Daniel Alonso Rodríguez

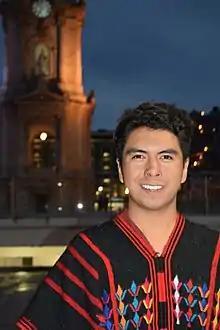
Daniel Alonso Rodríguez Pérez

Daniel Alonso Rodriguez is a human rights activist in Mexico, who was nominated for the Nobel Peace Prize in 2017. At that time, he was only nineteen years old (same age as Malala Yousafzai when she won), and a law student at the Monterrey Institute of Technology and Higher Studies, Hidalgo campus. His nomination was made by one of his professors, Juan Gabriel Zamora Jimenez, for his unusual sensitivity and dedication to human rights. In March 2017 Rodriguez received a letter from the Nobel committee that his nomination had been accepted, along with those of 317 other candidates. He is one of the youngest ever to be nominated.